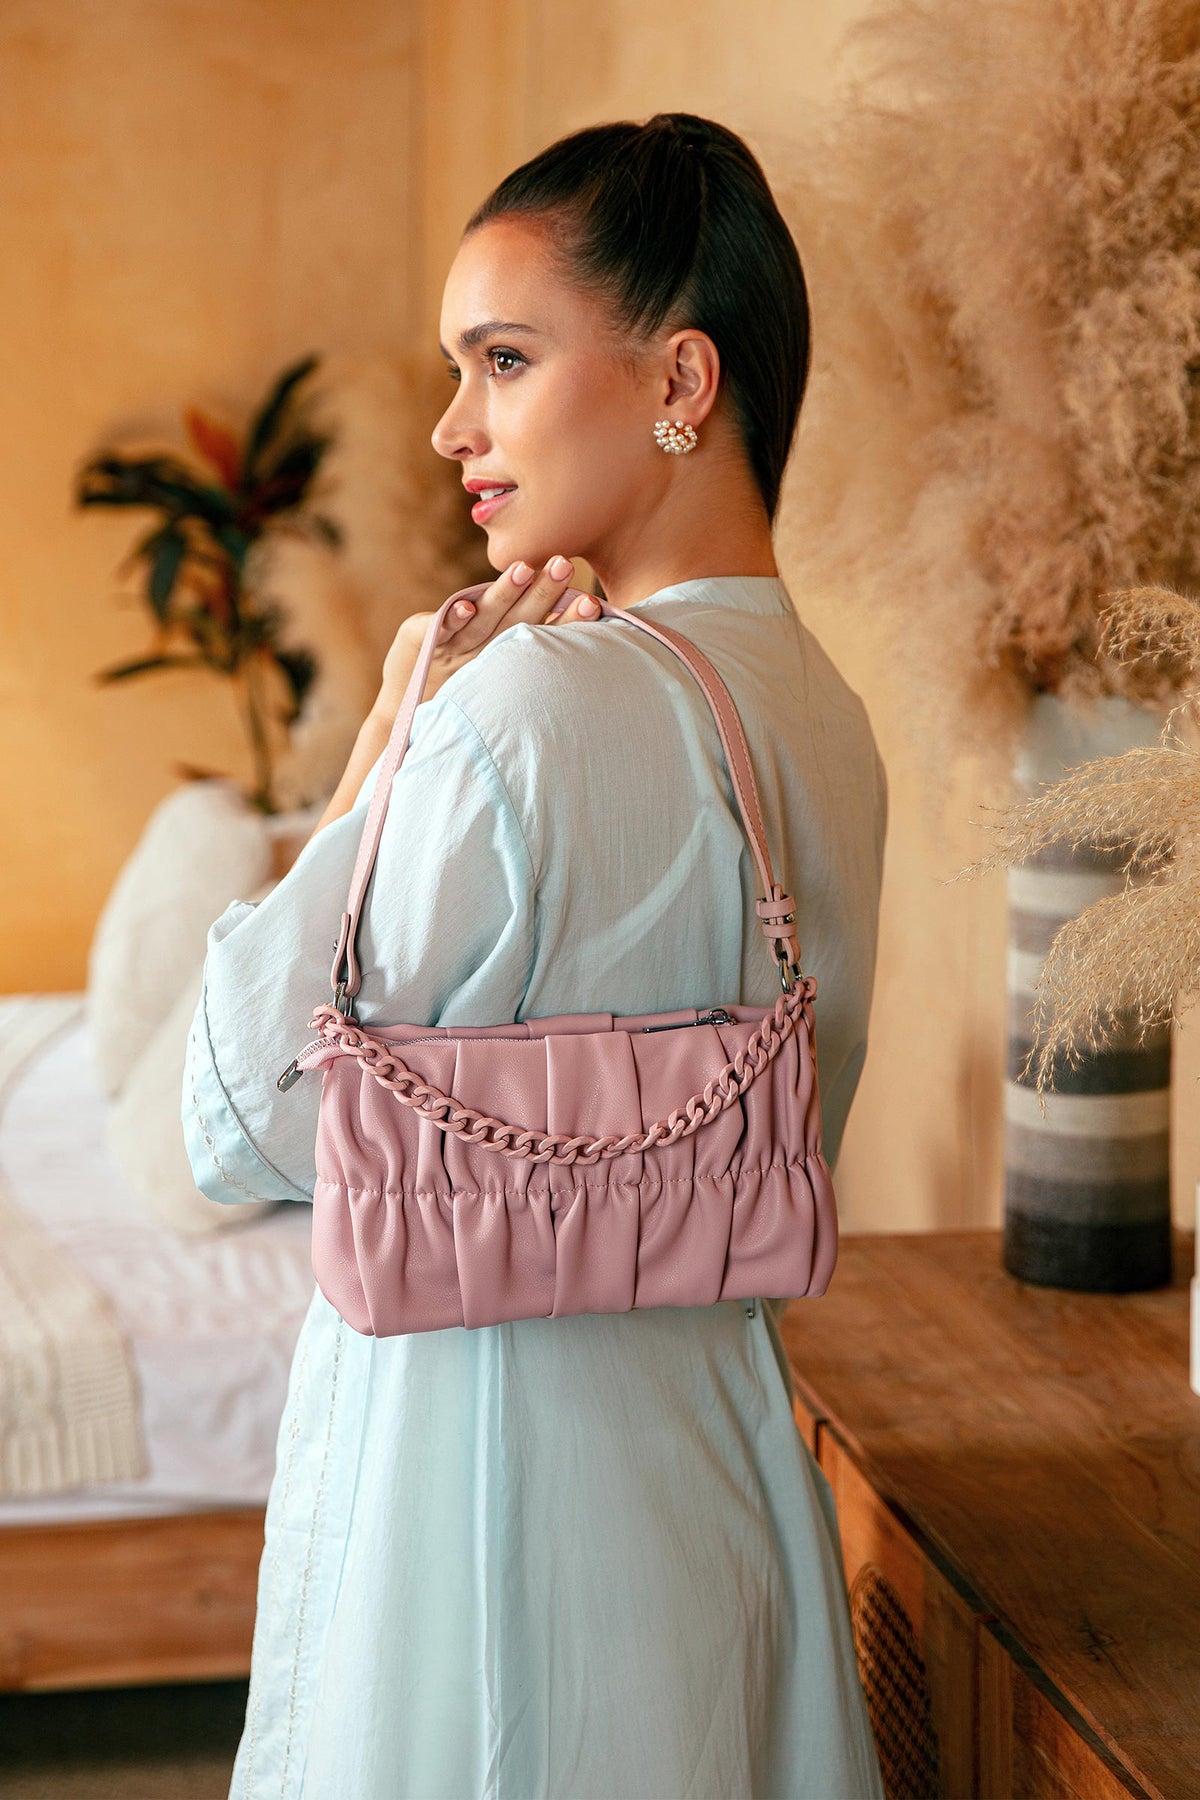
pink ruched leather shoulder bag